Iditarod Trail Sled Dog Race

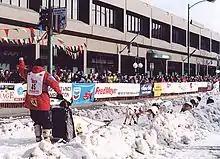
Aliy Zirkle's team on Anchorage's Fourth Avenue at the start of the 2003 Iditarod

This is an exciting portion of the race for dogs and musher, as it is one of the few portions of the race where there are spectators, and the only spot where the trail winds through an urban environment. However, in "Iditarod Dreams", DeeDee Jonrowe wrote, "A lot of mushers hate the Anchorage start. They don't like crowds. They worry that their dogs get too excited and jumpy." The time for covering this portion of the race does not count toward the official race time, so the dogs, musher, and Idita-Rider are free to take this all in at a relaxed pace. The mushers then continue through several miles of city streets and city trails before reaching the foothills to the east of Anchorage, in Chugach State Park in the Chugach Mountains. The teams then follow Glenn Highway for two to three hours until they reach Eagle River, away. Once they arrive at the Veterans of Foreign Wars building, the mushers check in, unharness their teams, return them to their boxes, and drive of highway to the restart point.